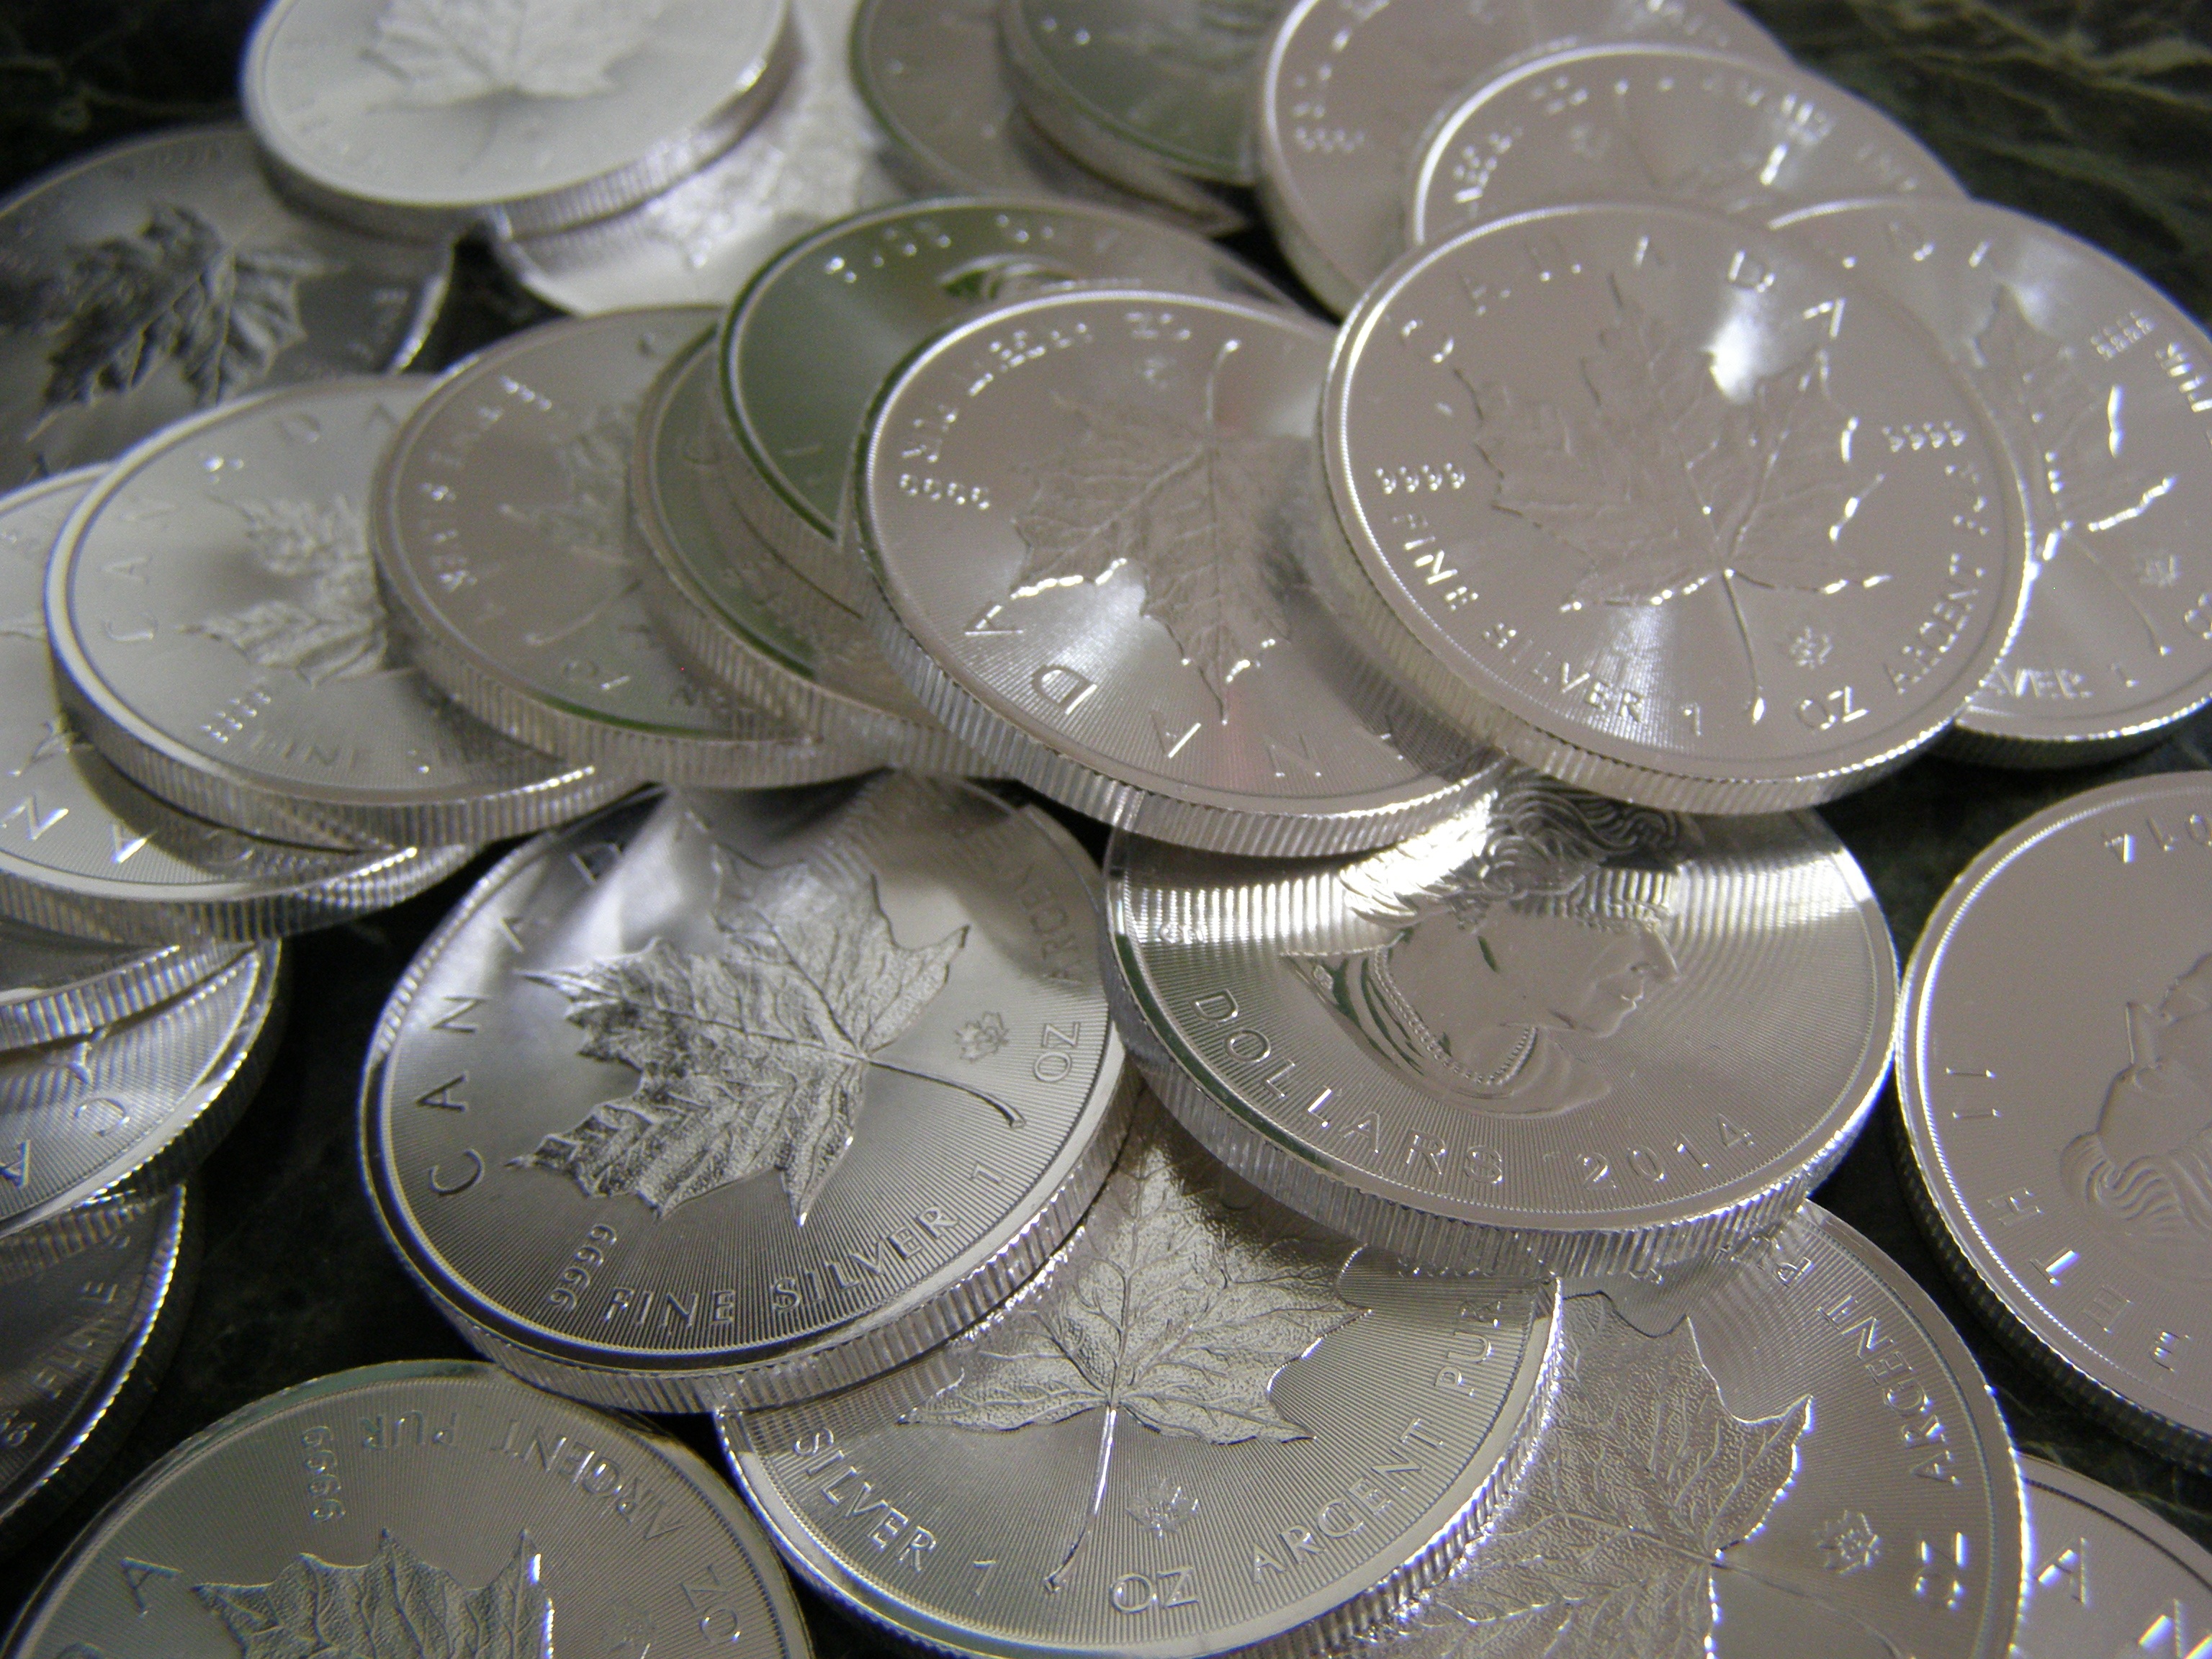
money, circle, silver, currency, coin, coins, metallic, wealth, investment, dollars